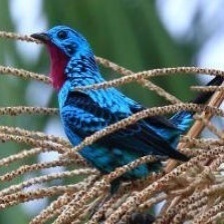
Species: SPANGLED COTINGA
Scientific name: COTINGA CAYANA